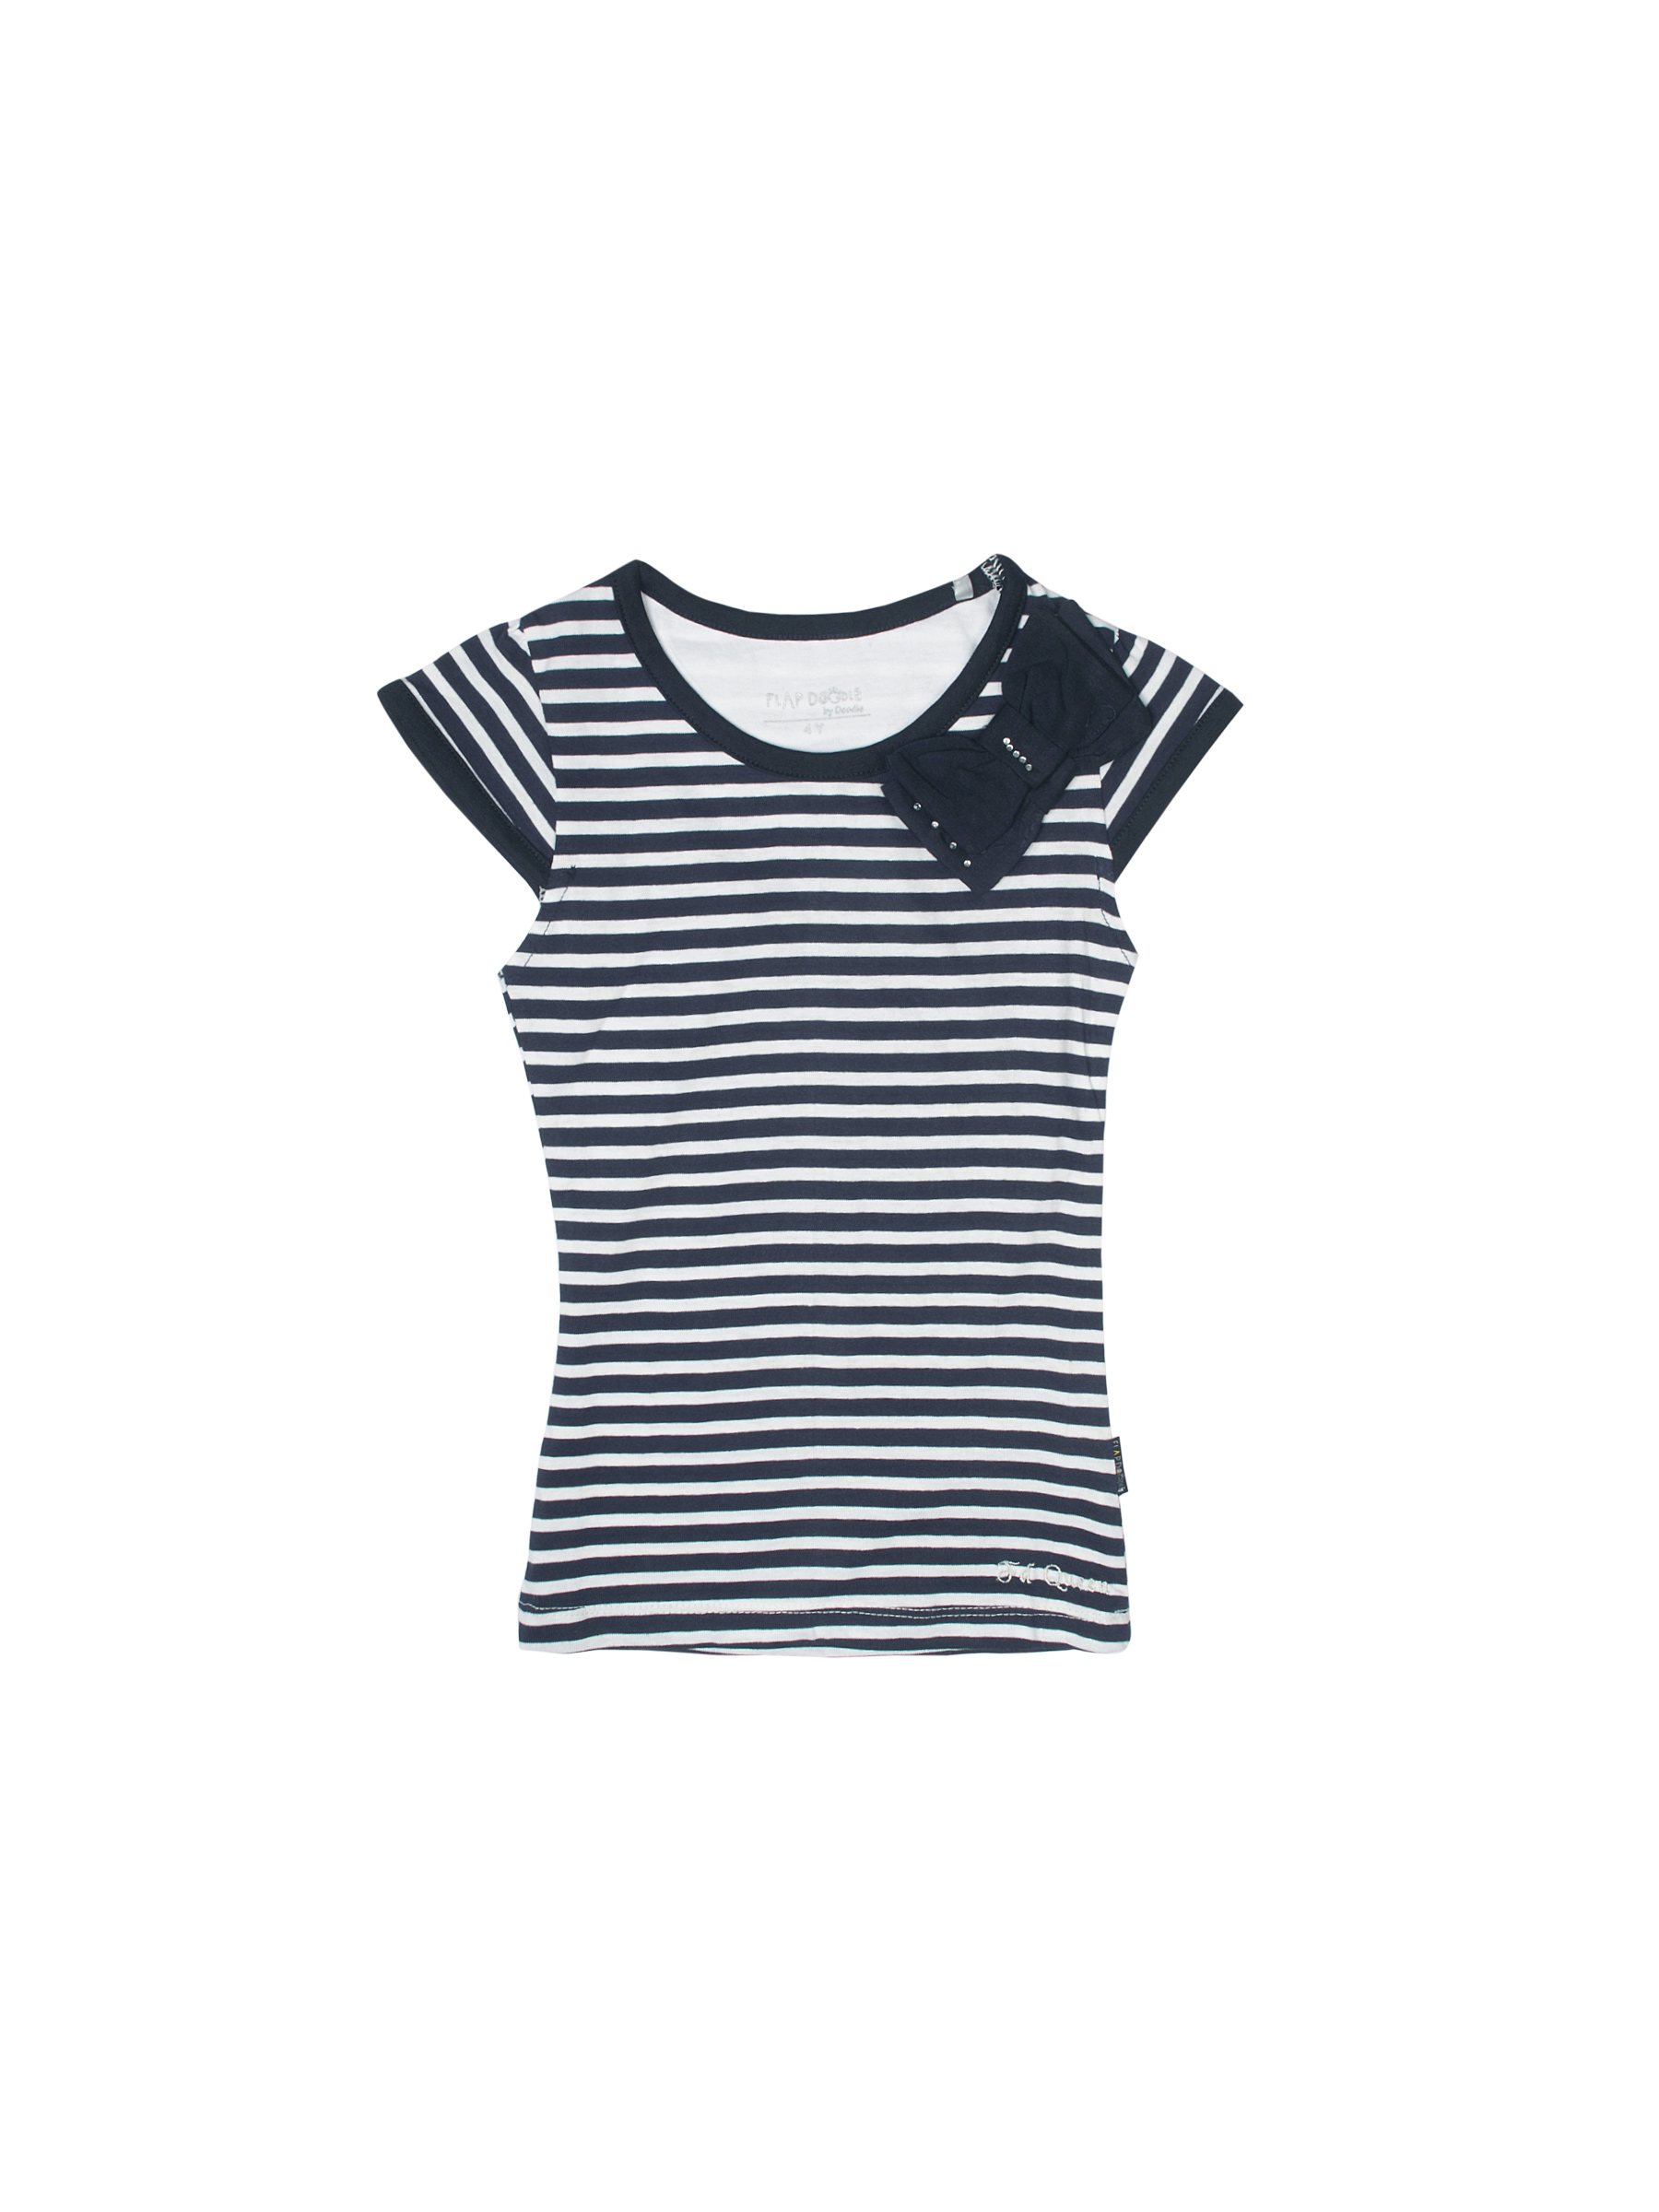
Doodle Girls Striped Navy Blue Top
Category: Apparel / Topwear / Tops
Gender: Girls
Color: Navy Blue
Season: Summer 2012
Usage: Casual